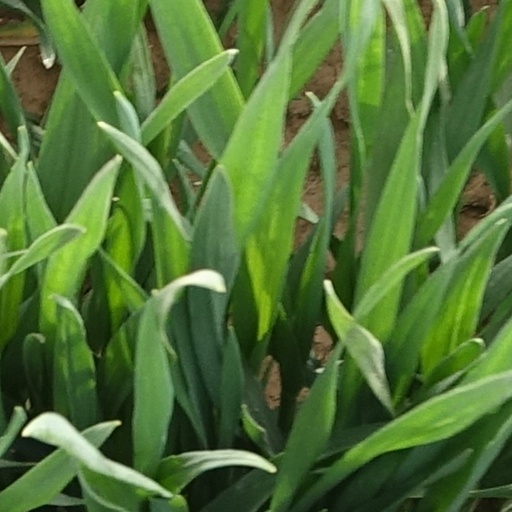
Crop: wheat